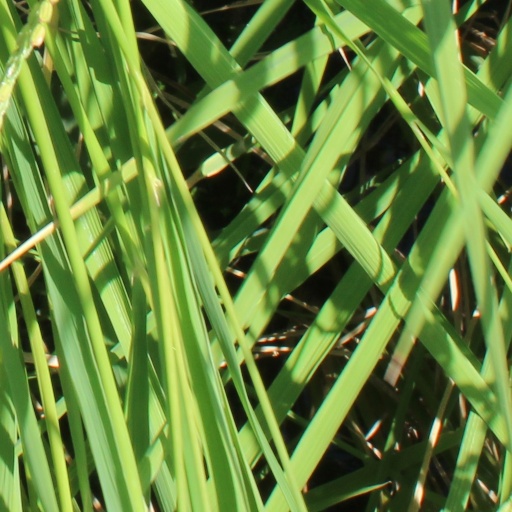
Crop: rice